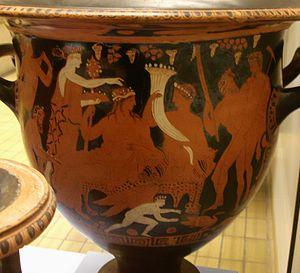
Dionysos (assis à gauche, en bout de banquette) et Ploutos (assis à droite, tenant une corne d'abondance), entourés de satyres et de ménades. Un satyre soutient Héphaïstos ivre, reconnaissable à son marteau (droite). En bas, Éros s'amuse avec une oie. Cratère attique à figures rouges attribué au Peintre de Pourtalès, vers 370-360 av. J.-C. Prétendument trouvé à S. Agata dei Goti (Campanie).